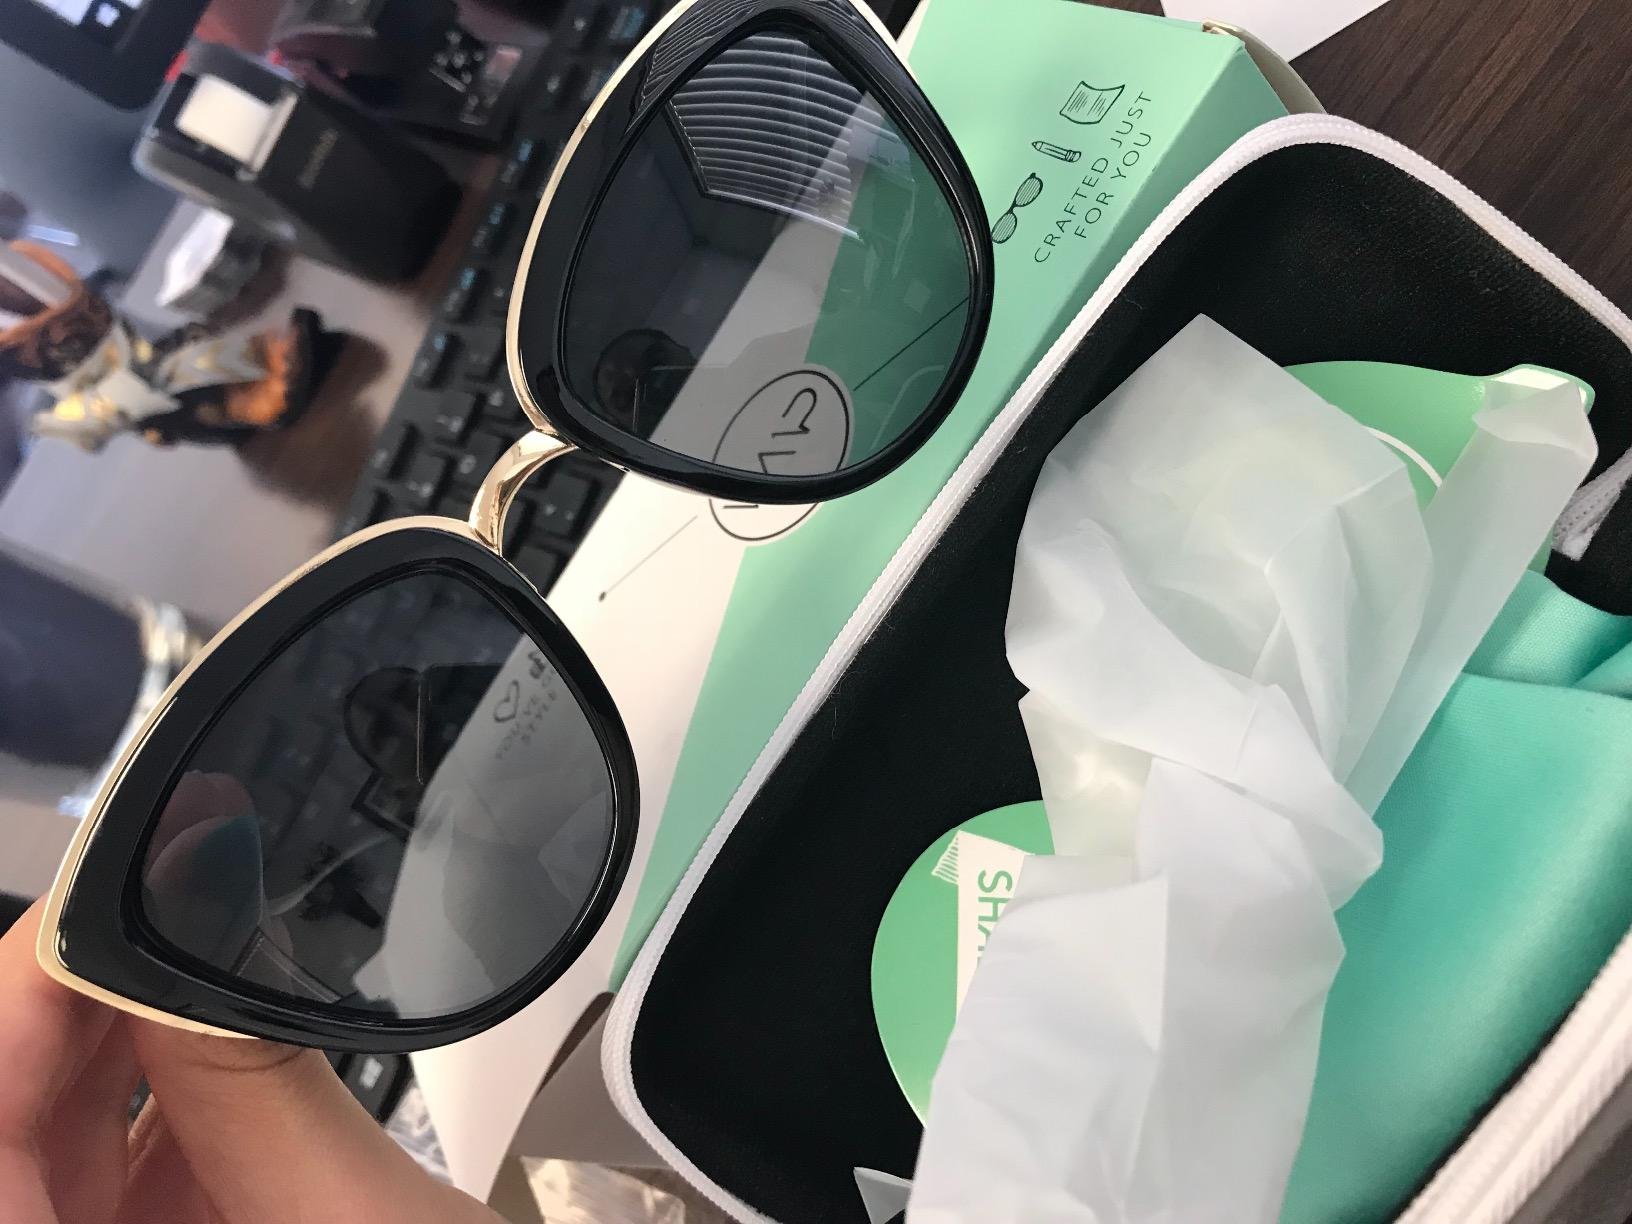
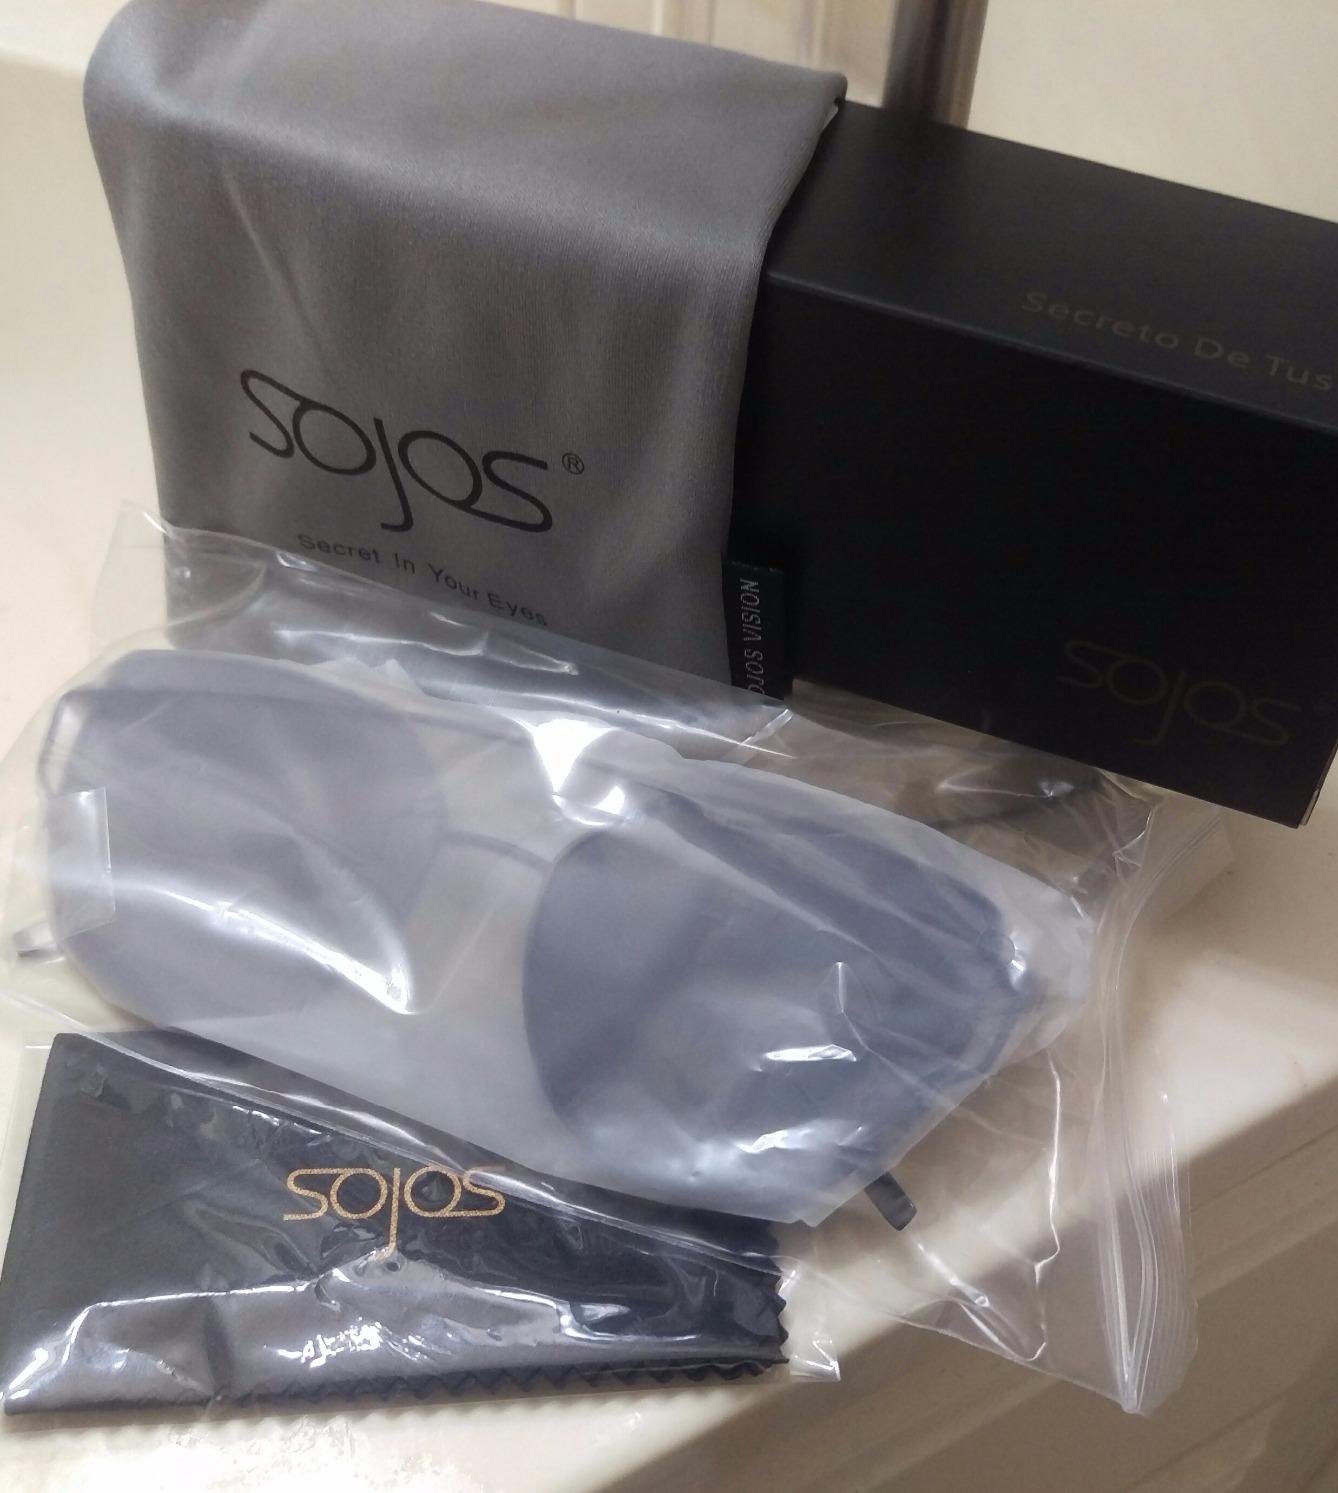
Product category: accessories_sunglasses
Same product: no